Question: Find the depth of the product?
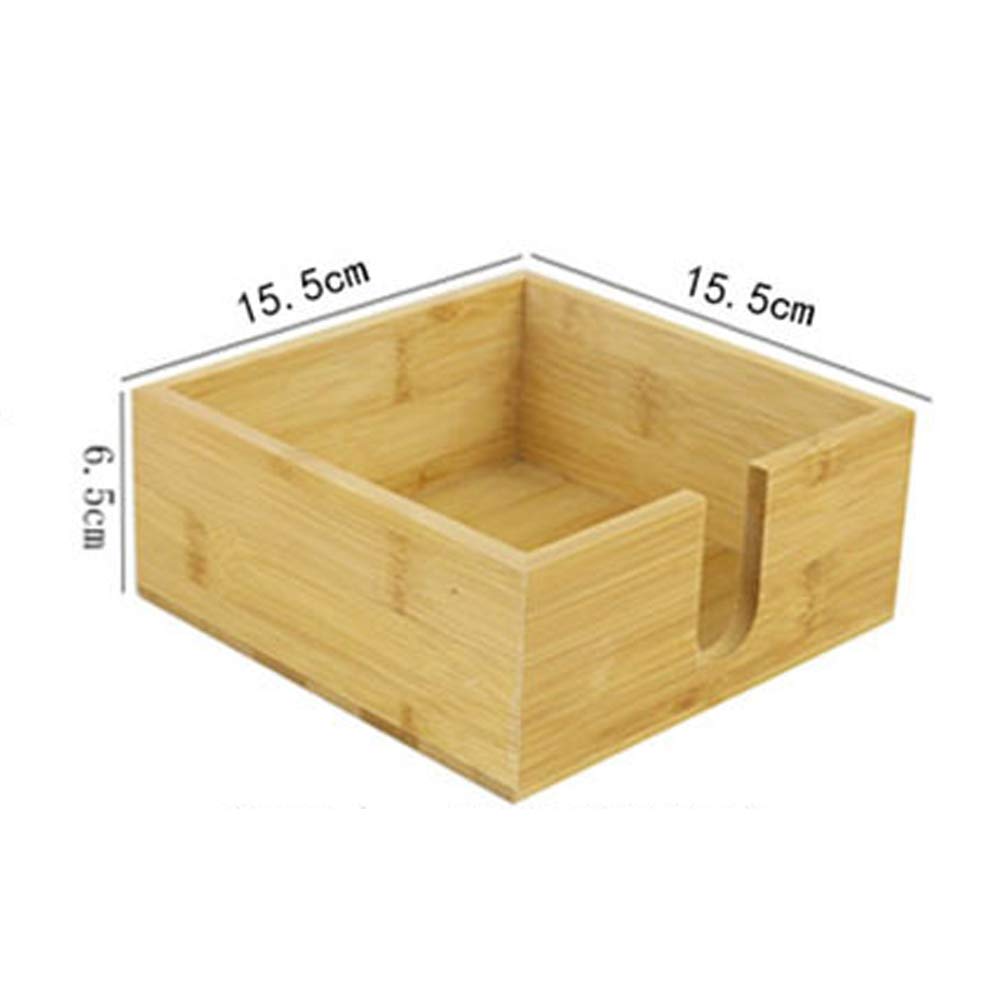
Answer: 15.5 centimetre